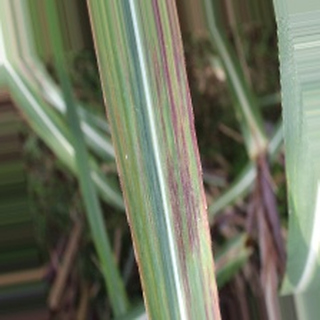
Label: sugarcane_bacterial_blight